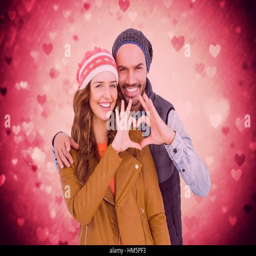
happy couple making a heart symbol with hands